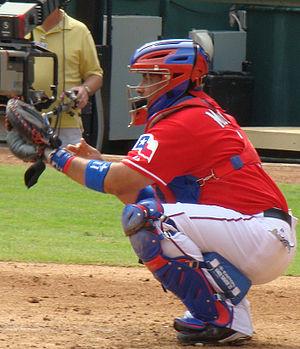
Benjamin Jose Molina est un receveur au baseball. Il joue en Ligue majeure de 1998 à 2010. Il est l'actuel instructeur de premier but des Rangers du Texas.